Baguette (horse)

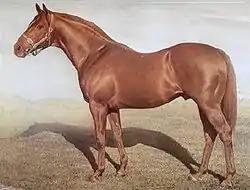
Star Kingdom, the sire of Dark Jewel, dam of Baguette.

Baguette was an Australian bred Thoroughbred racehorse that was undefeated as a two-year-old and became the first winner of the Two Year Old Triple Crown. His wins included 14 Principal Races and he retired to become a good sire.